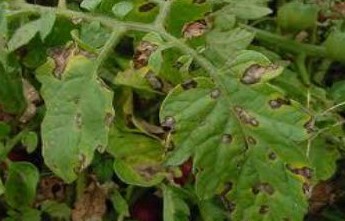
Plant: Cabbage
Disease: cabbage alternaria leaf spot